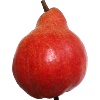
Label: red_pear